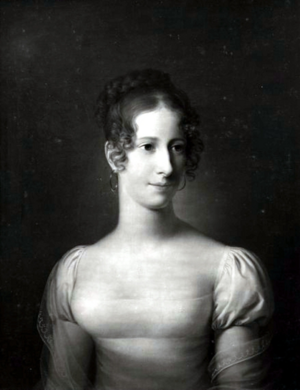
Louise Danneskiold-Samsøe
Hertuginde Louise
Louise Danneskiold-Samsøe var en dansk adelskvinde, der var datter af Christian Conrad Sophus Danneskiold-Samsøe i hans ægteskab med Johanne Henriette Valentine Kaas. Hun var hertuginde af Slesvig-Holsten-Sønderborg-Augustenborg som ægtefælle til Hertug Christian August 2. af Slesvig-Holsten-Sønderborg-Augustenborg.